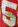
Number: 5